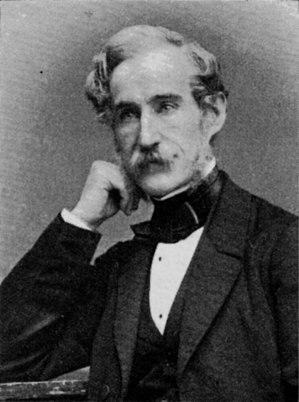
Le comte Henning Ludvig Hugo Hamilton, né le 16 janvier 1814 à Stockholm et mort le 15 janvier 1886 à Amélie-les-Bains en France, est un aristocrate suédois qui fut juriste, homme politique, académicien et haut fonctionnaire. Il fut à l'origine du scandale Hamilton.